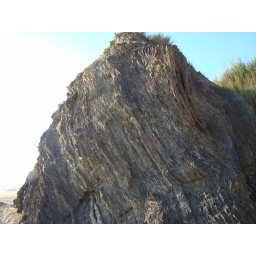
Good looking rock on the beach in Odemira, Portugal